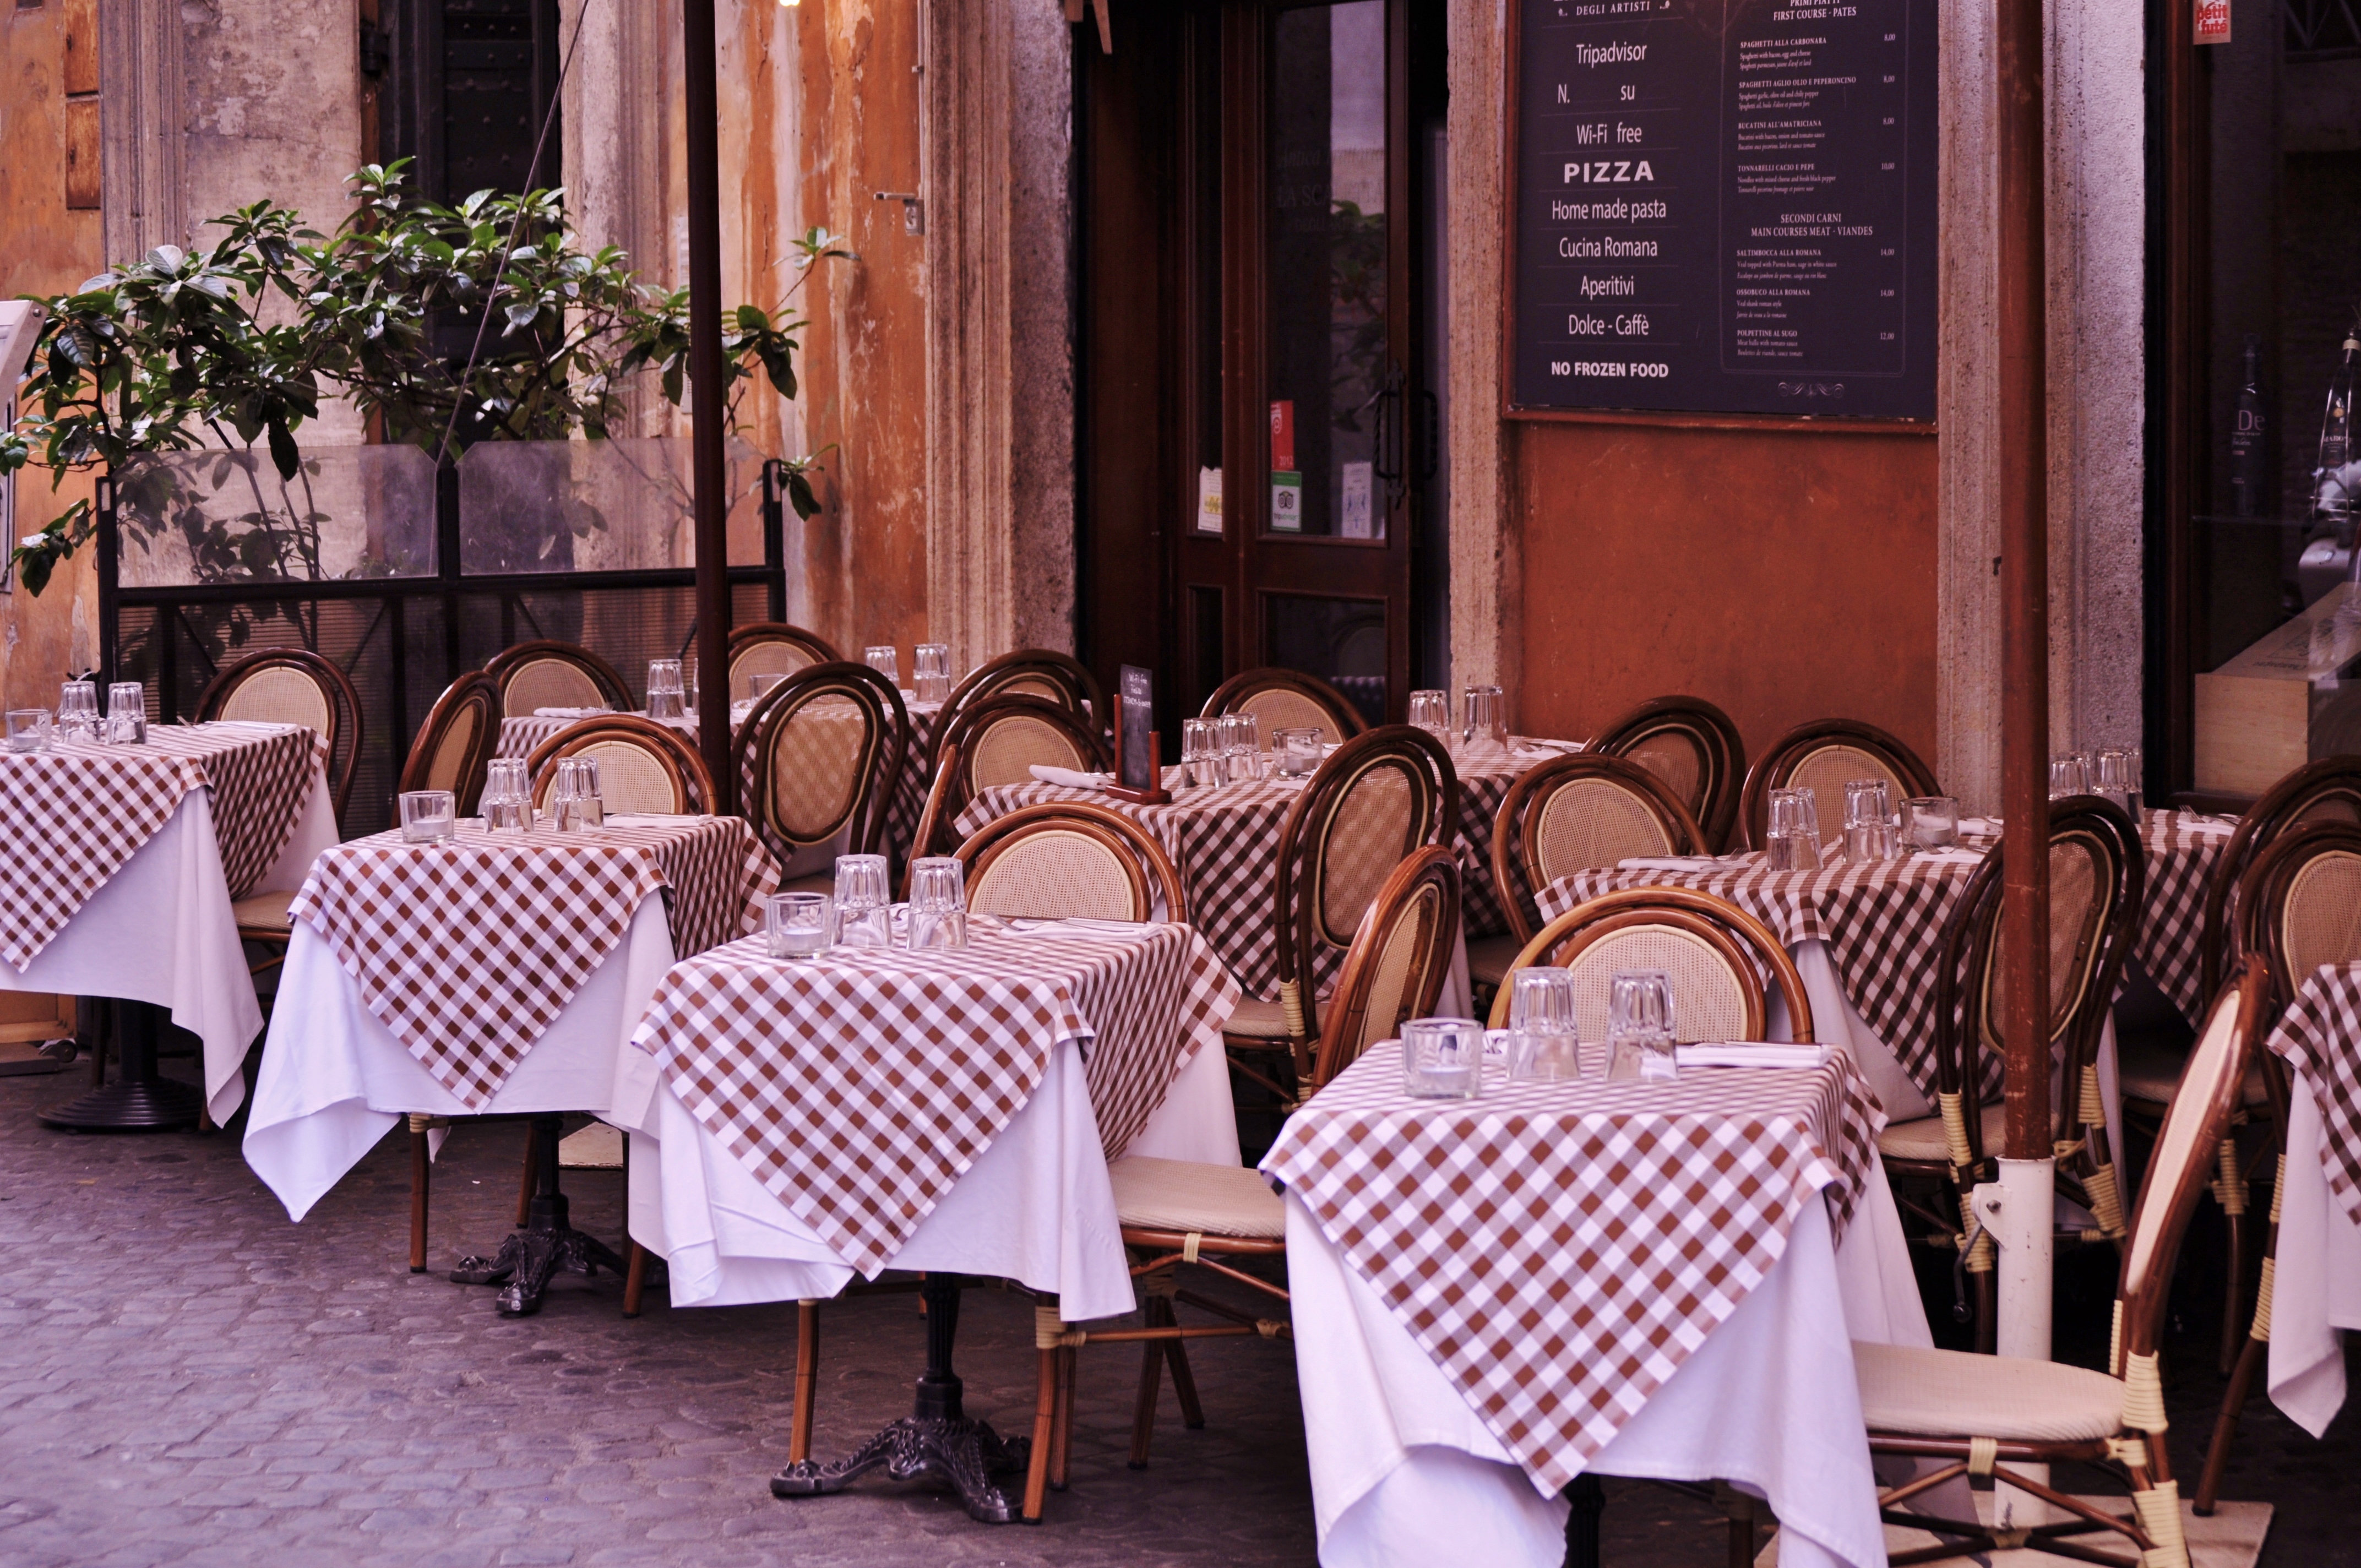
restaurant, meal, italy, wedding, pasta, pizza, ceremony, tables, italian, wedding reception, rehearsal dinner